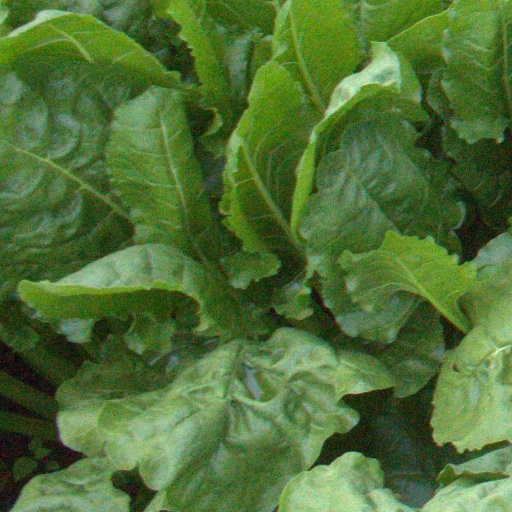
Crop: sugar beet